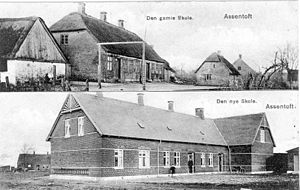
Assentoft / Historie / Nyere tid
Skolerne fra 1840 (øv.) og 1907 (ned.).
Assentoft gamle og nye skole, Assentoft.
Assentoft er en by i Østjylland med 3.658 indbyggere. Byen ligger otte kilometer øst for Randers, og er en del af Randers Kommune i Region Midtjylland.